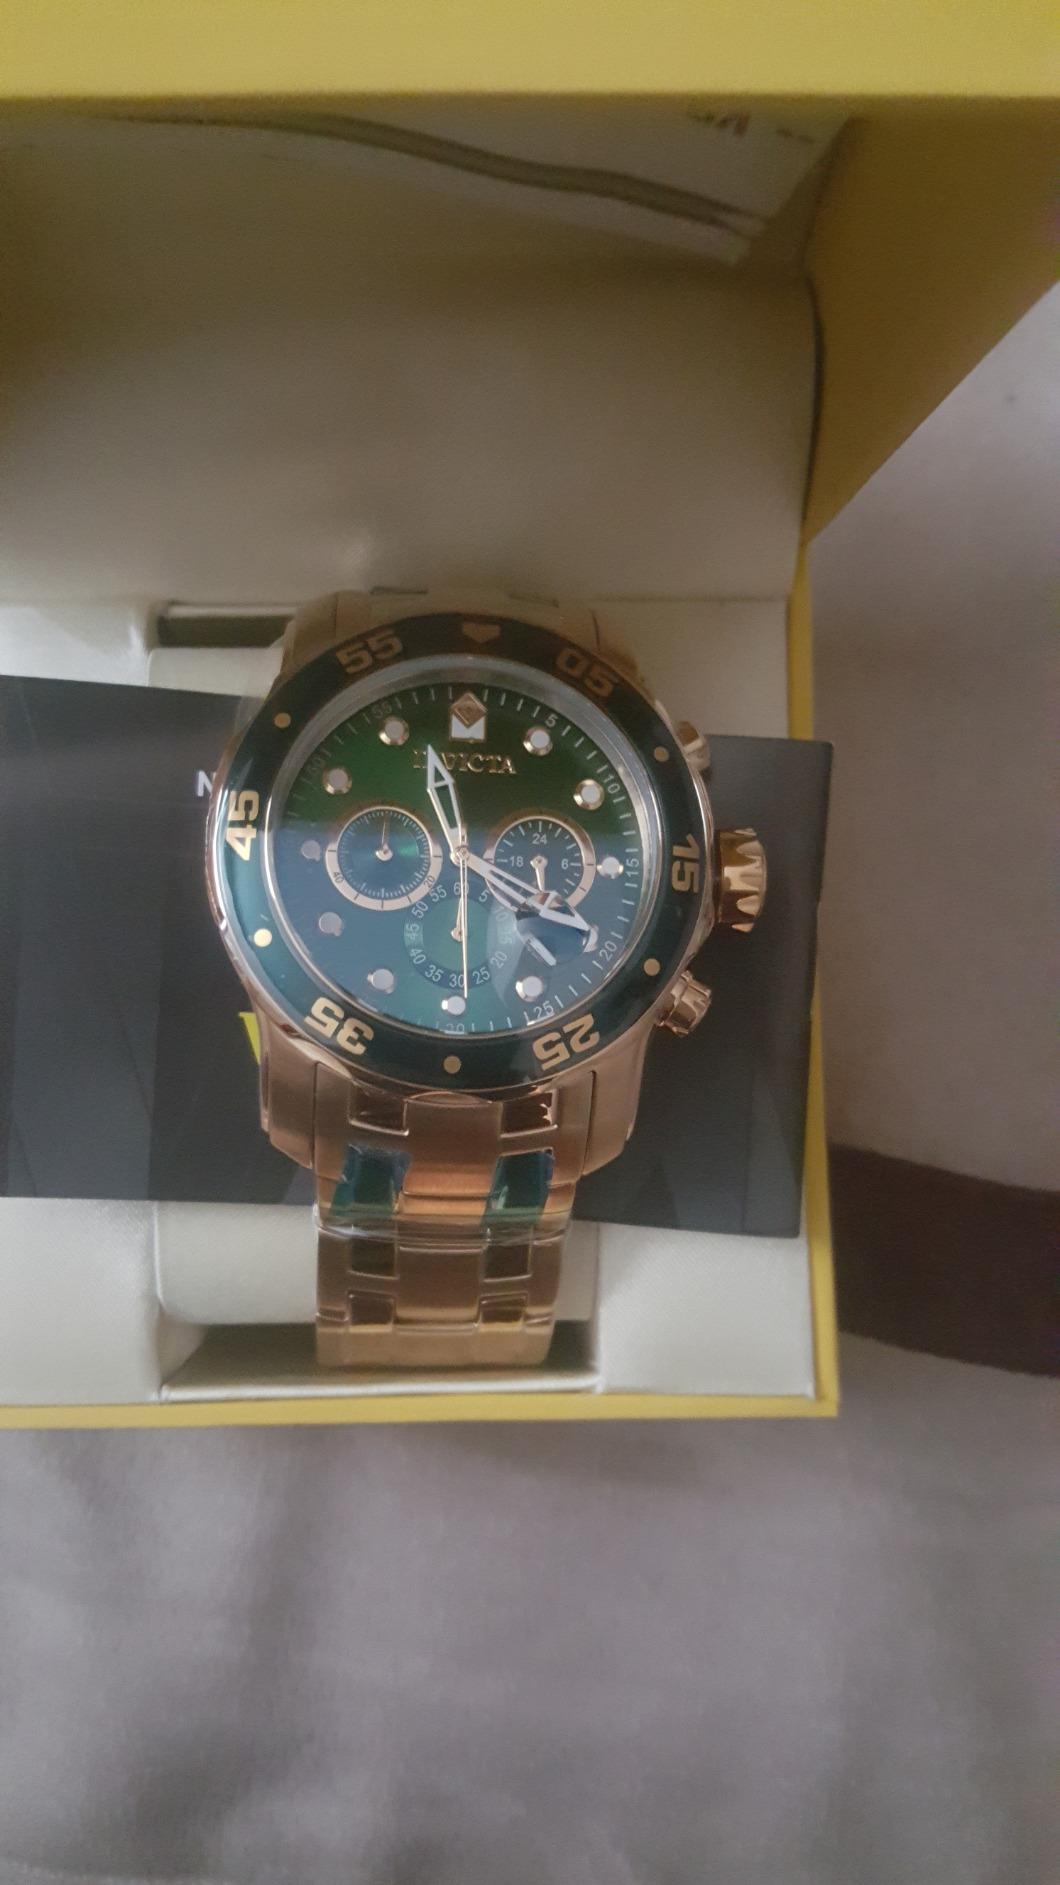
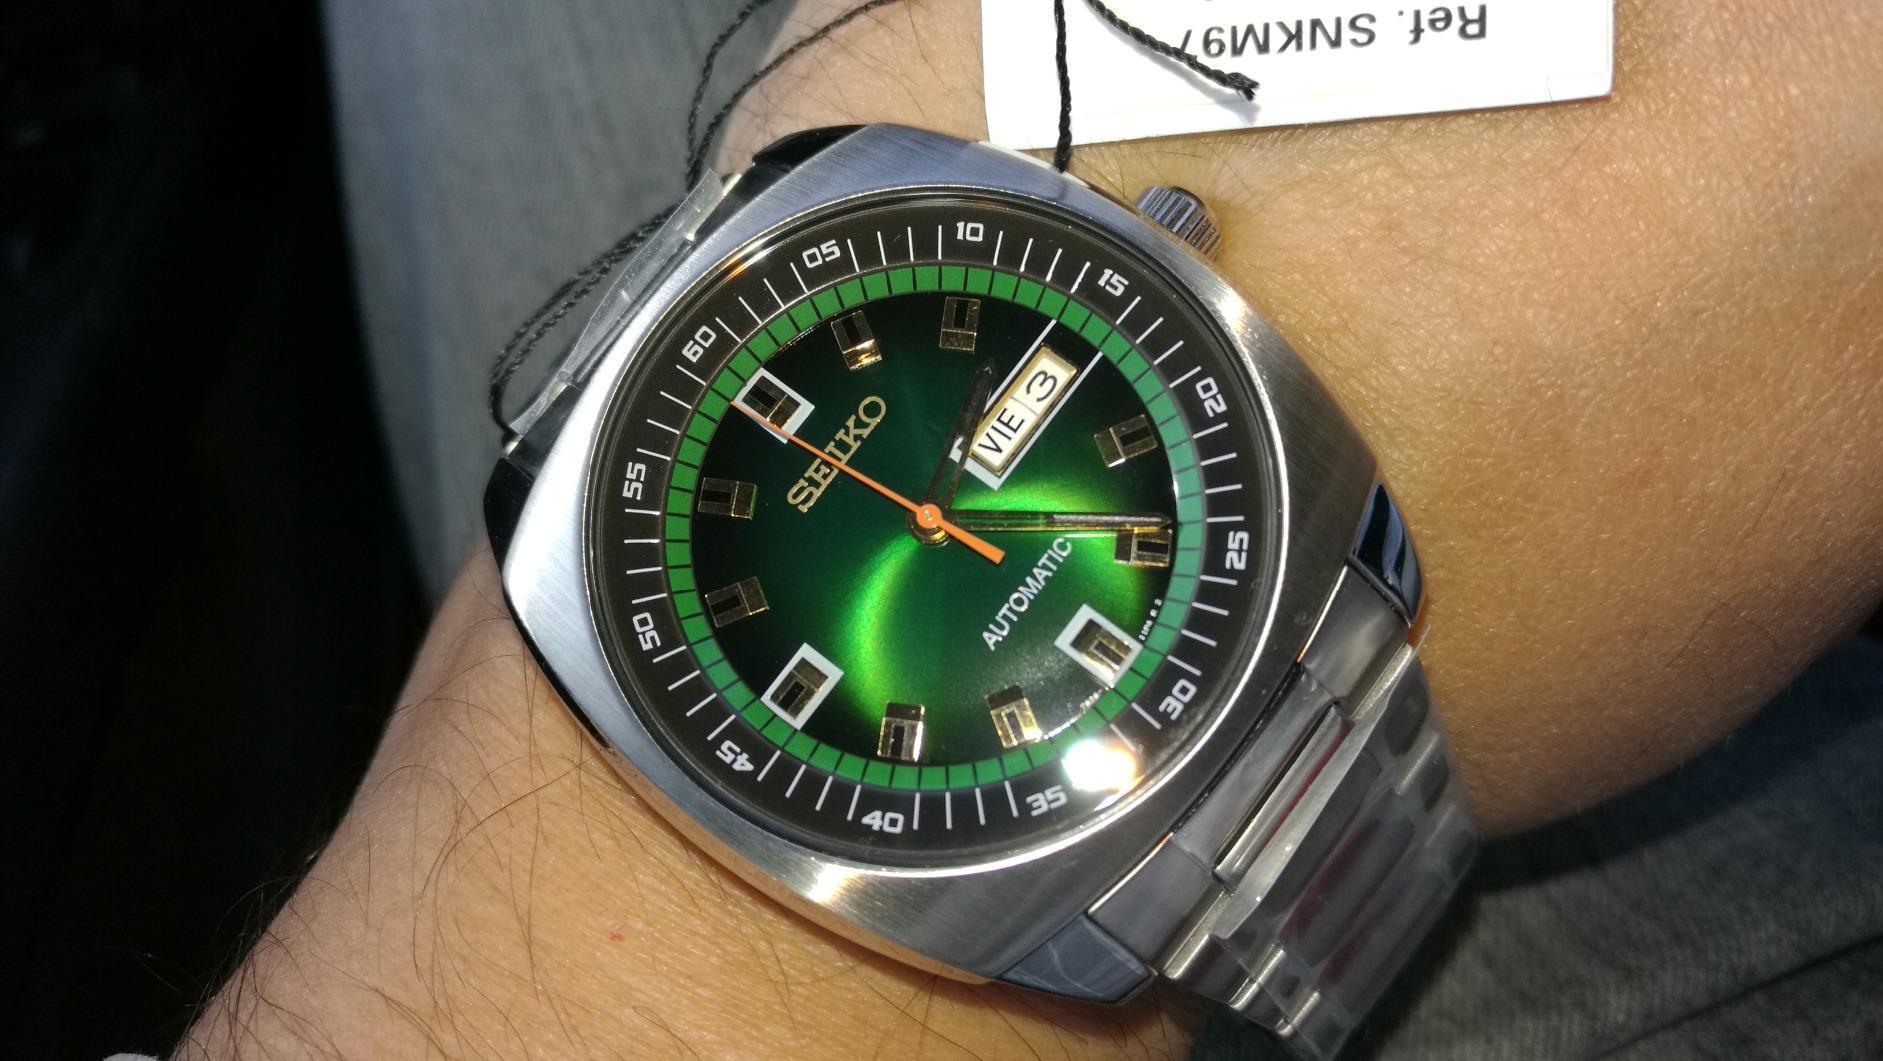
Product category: accessories_watch
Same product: no